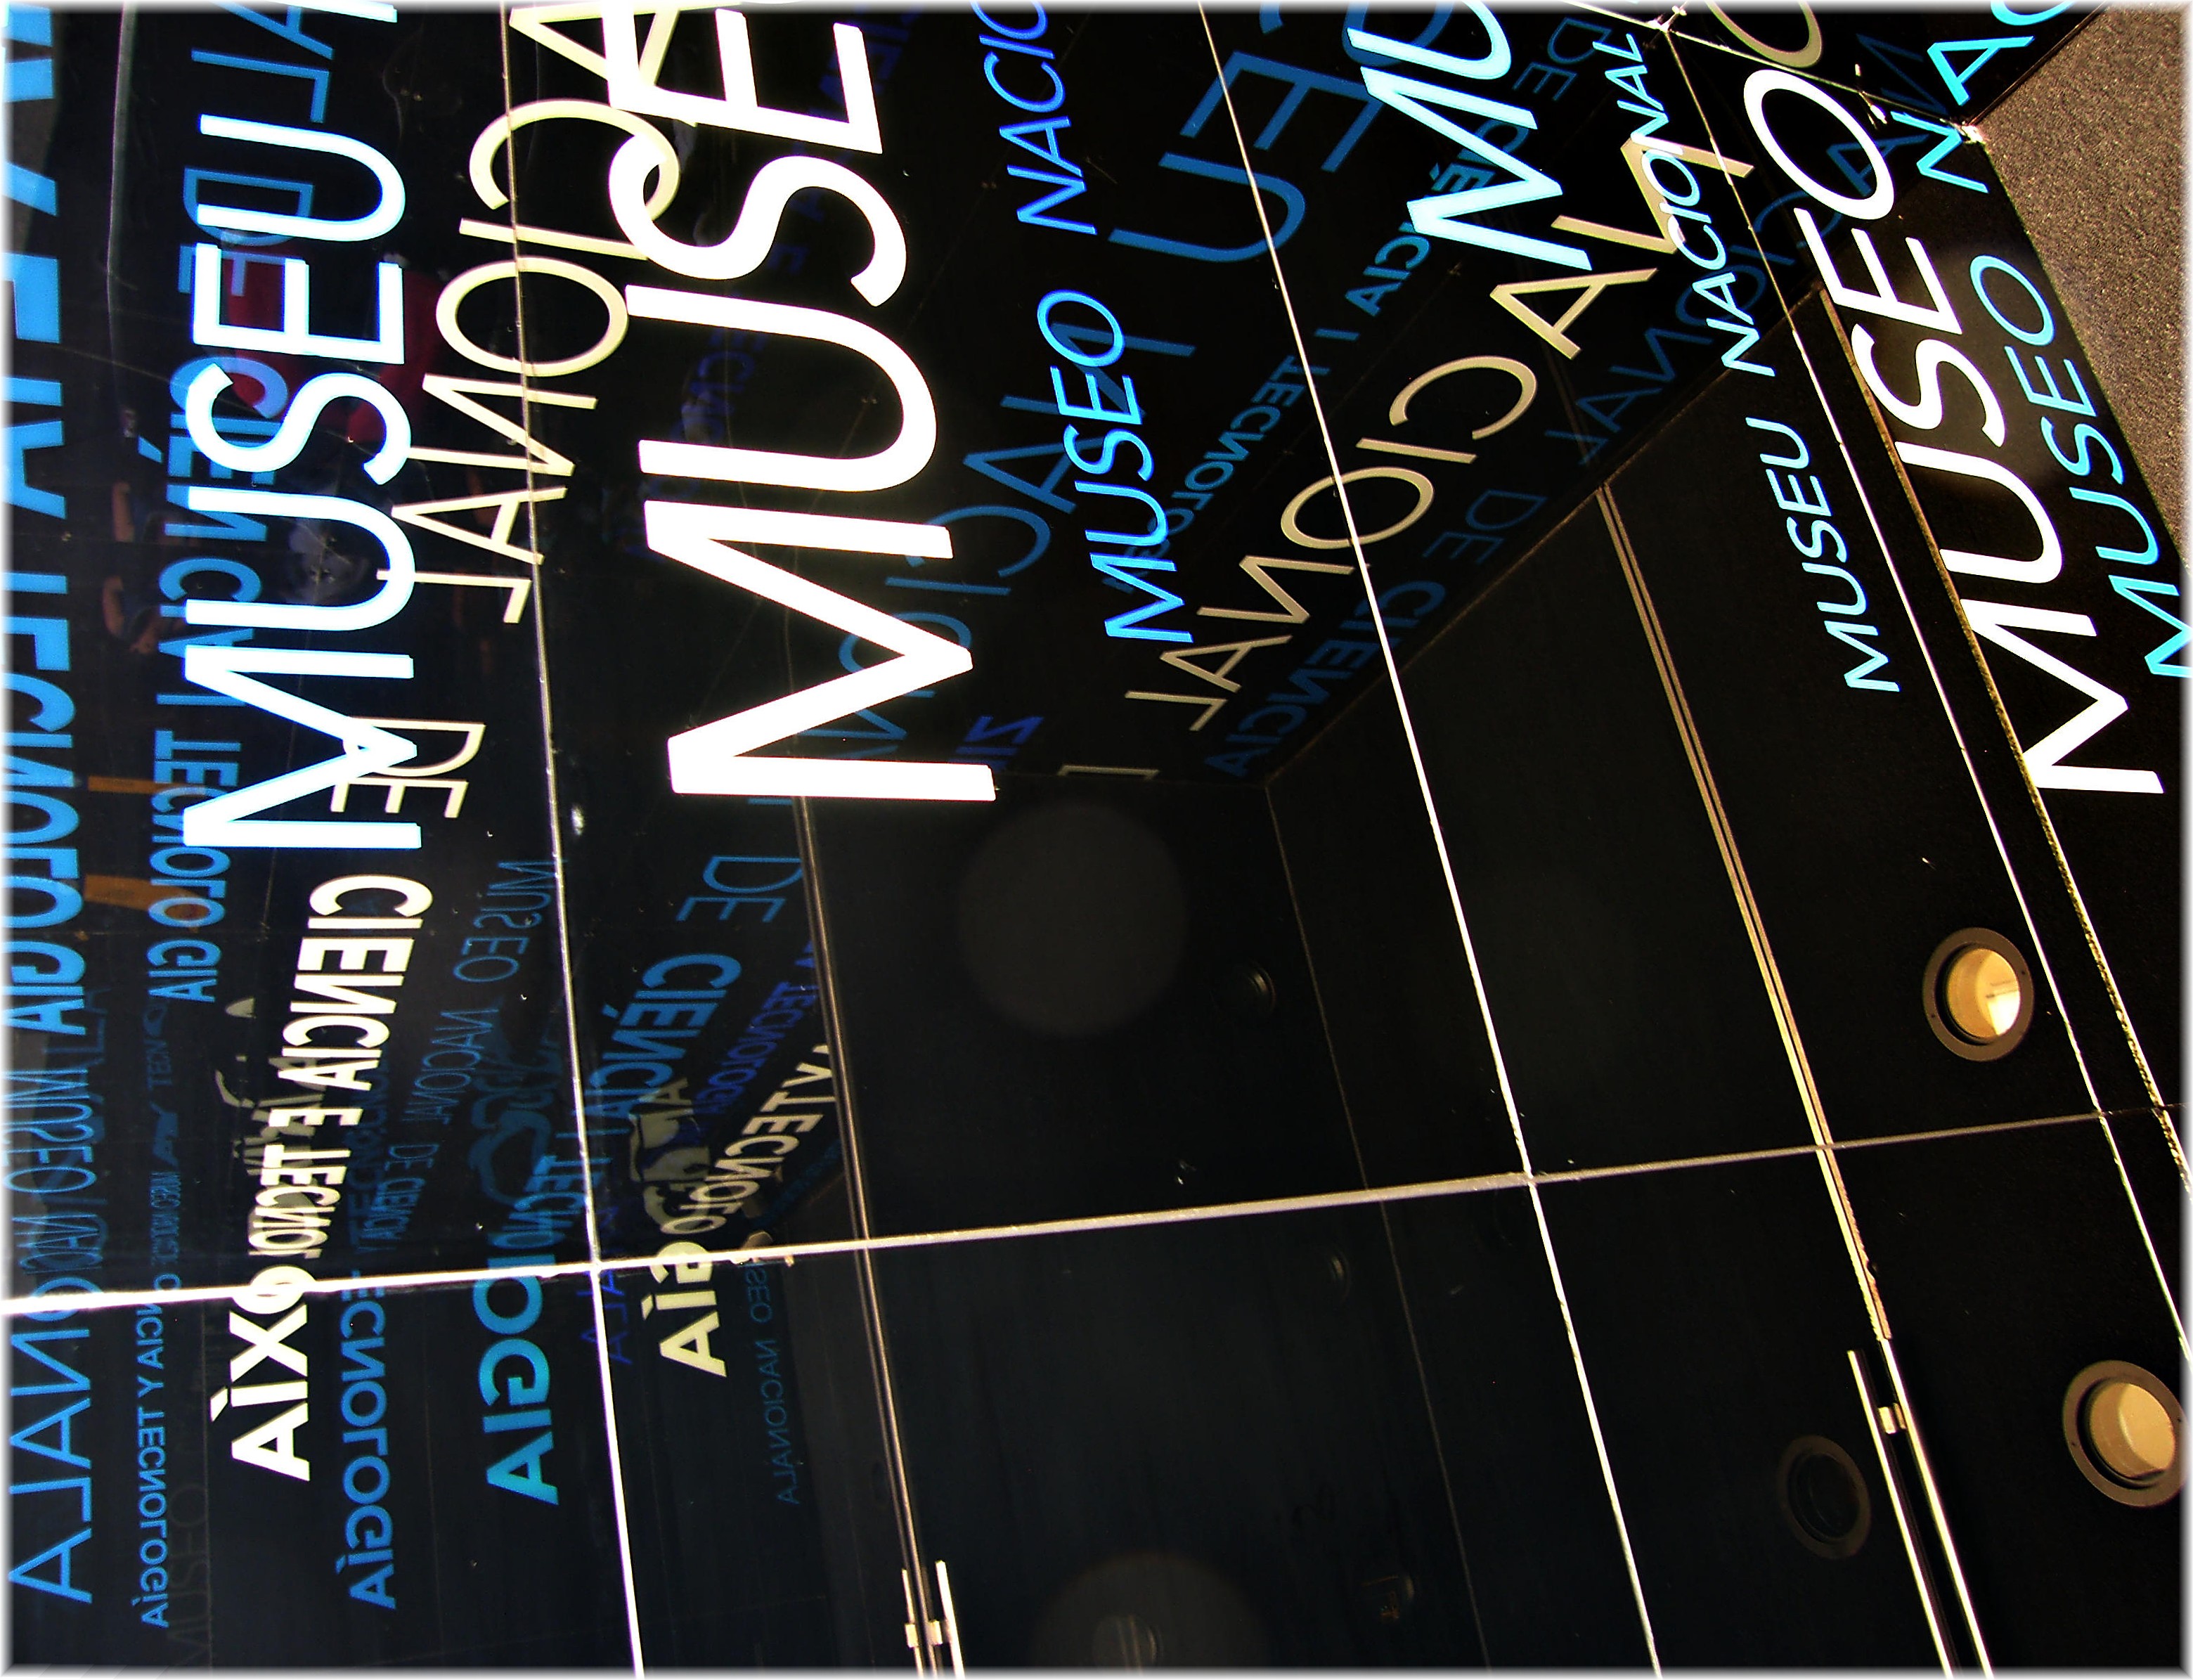
music, guitar, number, europe, font, spain, espagne, design, reflections, reflejos, arquitectura, europa, museo, fachada, galicia, edificios, espana, galiza, cristal, corunna, galice, reflexos, muncyt, ciencia, lacoruna, acoru a, coru a, album cover